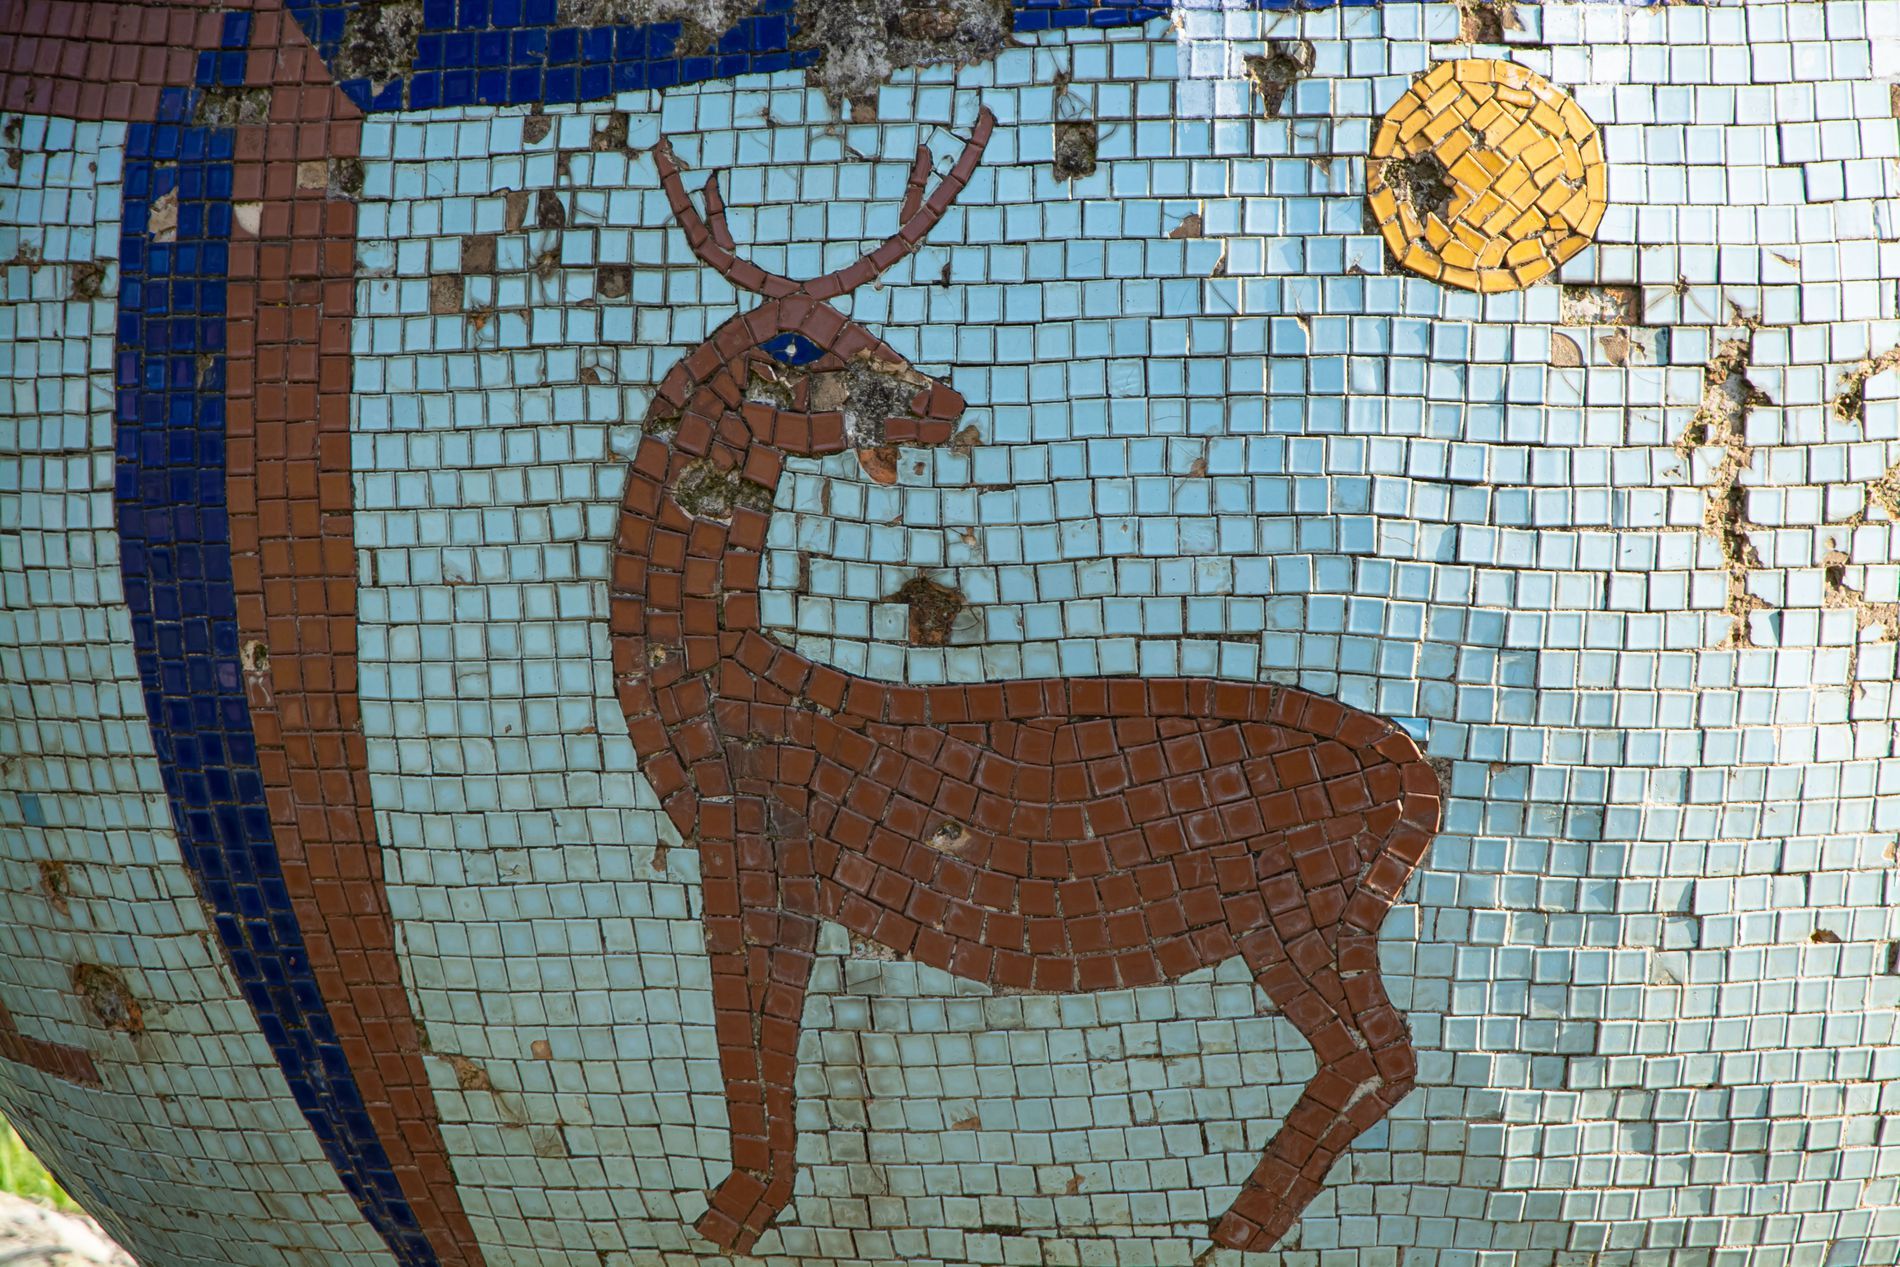
Weathered Deer Artwork
A mosaic artwork featuring a brown deer standing in profile against a white background. The artwork is composed of small square tiles in various colors including brown, white and yellow for the sun shape.
Shot at eye level, this photograph captures an outdoor tile mosaic featuring an ancient style. The color palette includes brown tones, blues, and golden yellow, with some visible tiles appearing damaged.
Labels: Tile, Art, Mosaic, Animal, Deer, Mammal, Wildlife, Cattle, Cow, Livestock, Person, sun
Camera: NIKON CORPORATION NIKON D7100
Lens: 18.0-105.0 mm f/3.5-5.6, AF-S DX VR Zoom-Nikkor 18-105mm f/3.5-5.6G ED
Aperture: F8
Exposure: 1/60 sec
ISO: 100
Focal length: 105.0 mm